Bolko II of Ziębice

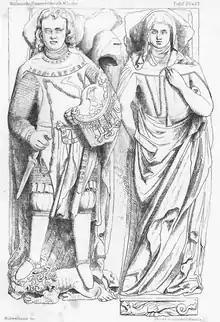
Tomb of Bolko II and his wife Bonne "Guta" in Henryków.

Bolko II of Ziębice (1 February 1300 – 11 June 1341) was a Duke of Jawor-Lwówek-Świdnica-Ziębice in Poland from 1301 to 1312 (with his brothers as co-rulers), of Świdnica-Ziębice from 1312 to 1322 (with his brother as co-ruler), and sole Duke of Ziębice from 1322 until his death.